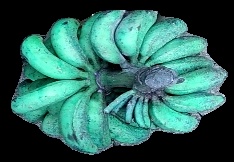
Variety: rasbale
Grade: grade3